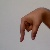
The image shows a hand gesture representing the letter 'Q' in Indian Sign Language.